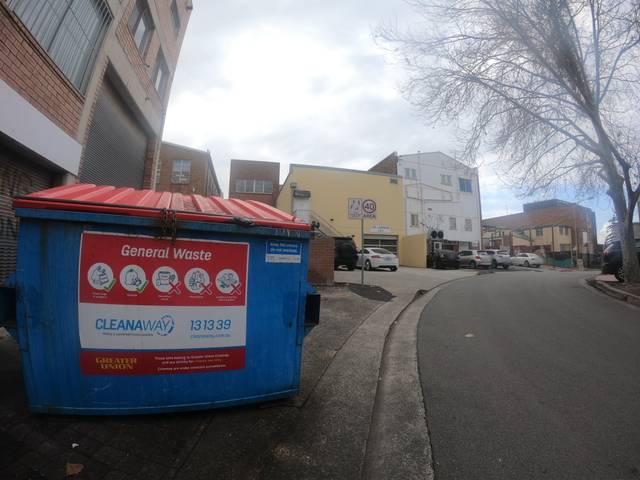
Region: Australia
Coordinates: -34.426, 150.896